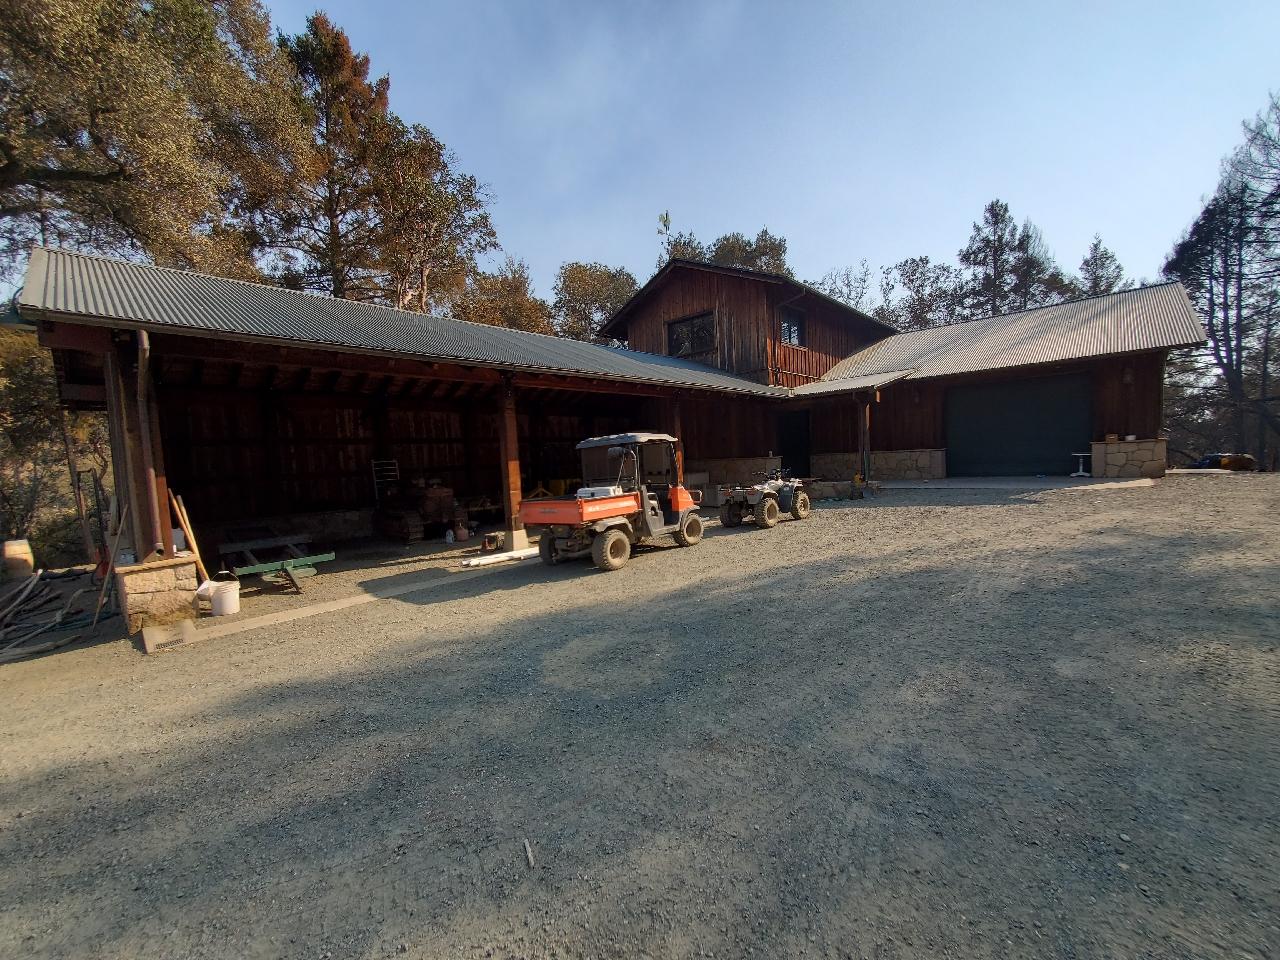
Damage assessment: affected